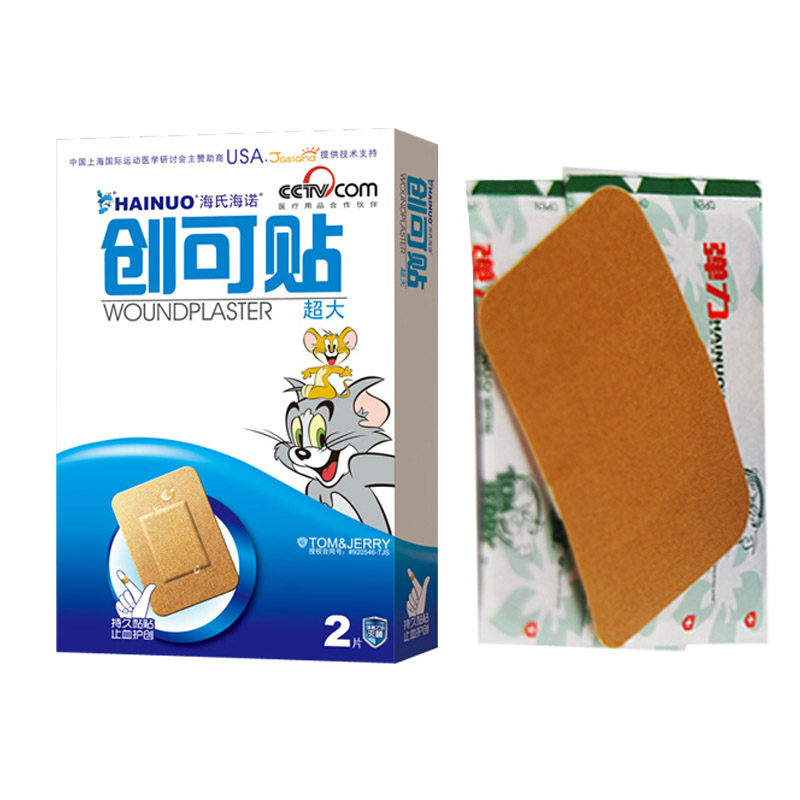
Label: trash